Guinée forestière

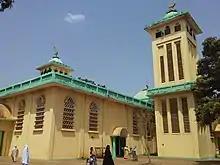
A mosque in the Kankan region

Christianity has had a lesser historical influence on Forested Guinea. The missionary group White Fathers first attempted to convert indigenous people in the 1920s, which had varying degrees of success with local populations. It remained unpopular after WWII due to conflict between Catholicism and Protestantism, as well as the competition with the spread of Islam.